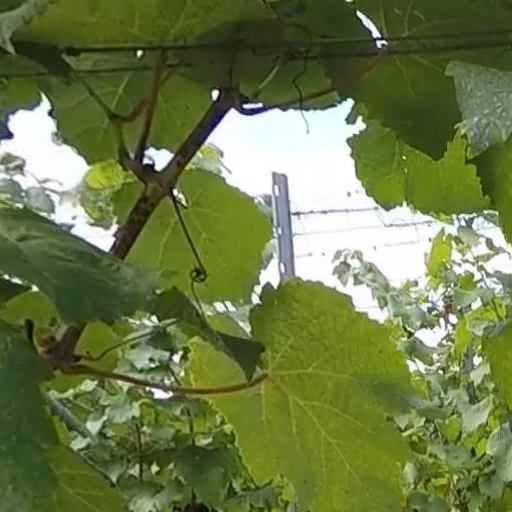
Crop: grape